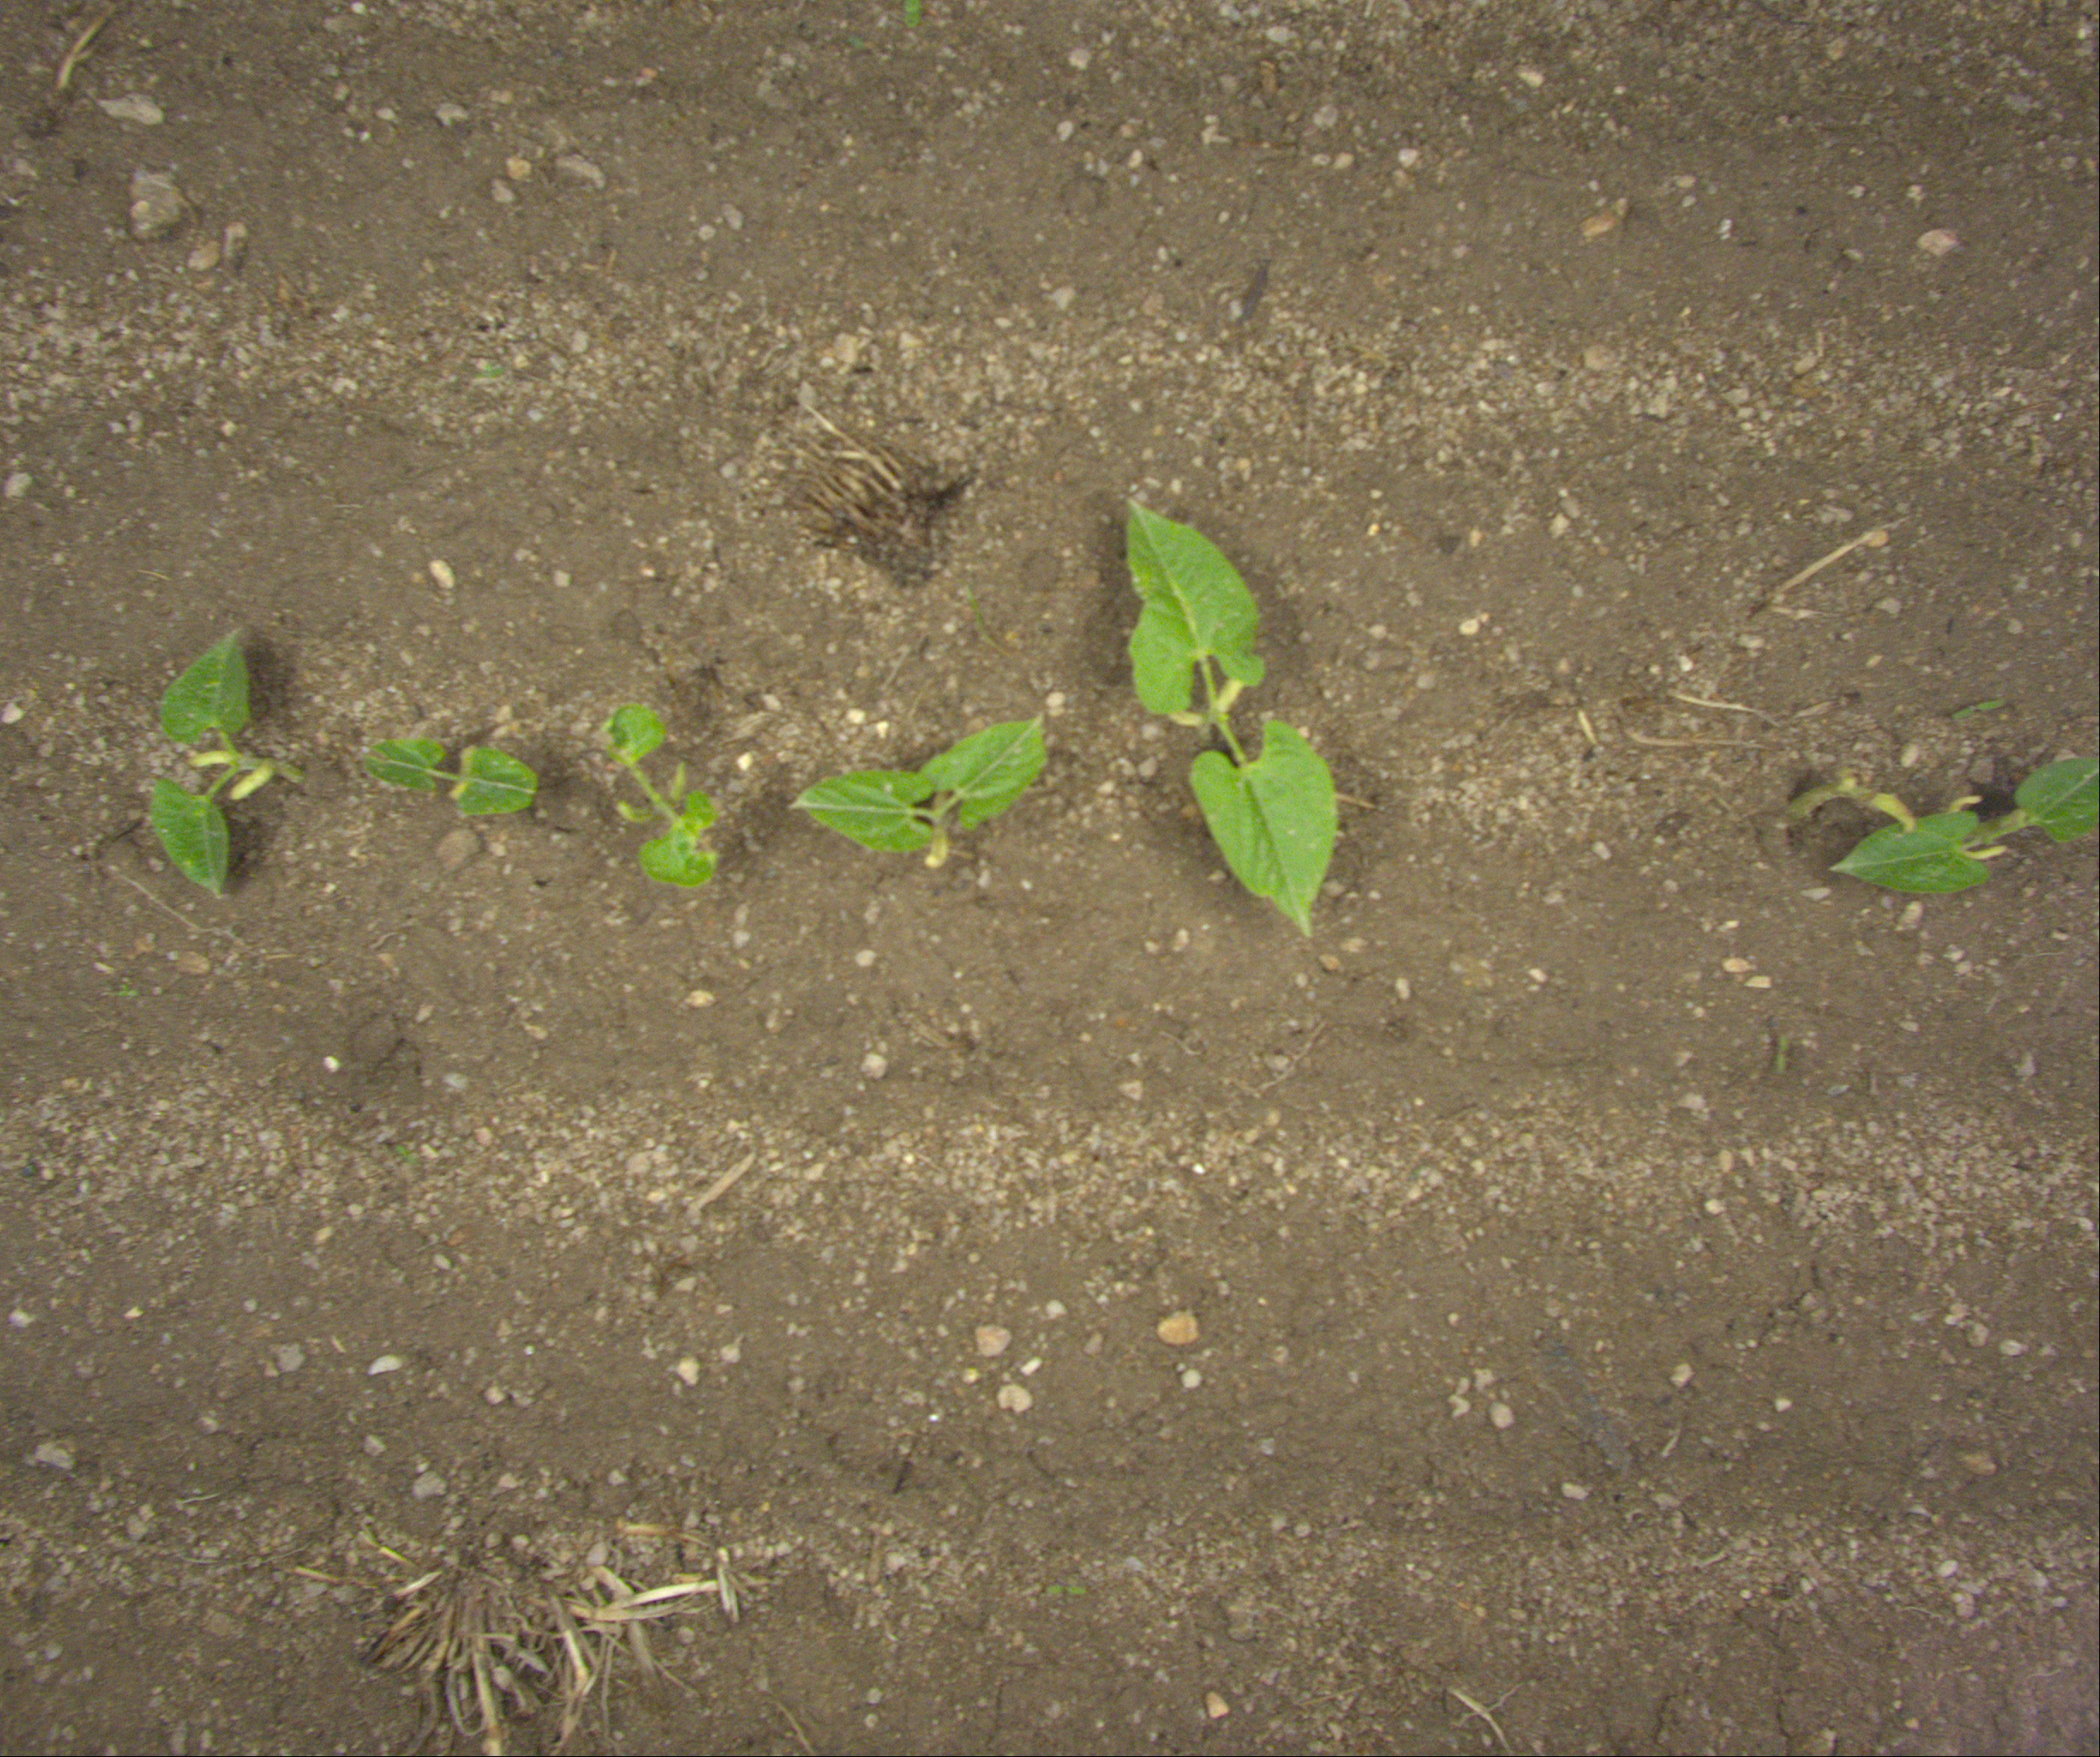
Crop: bean
Objects: bean, bean, bean, bean, bean, bean, bean